Military history of Latvia during World War II

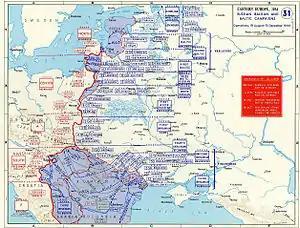
Soviet operations 19 August 1944 to 31 December 1944.

A massive Soviet assault sliced through the German lines and Army Group North was completely isolated from its neighbour. Strachwitz was trapped outside the pocket, and "Panzerverband von Strachwitz" was reformed, this time from elements of the 101st Panzer Brigade of panzer-ace Oberst Meinrad von Lauchert and the newly formed SS Panzer Brigade Gross under SS-Sturmbannführer Gross. Inside the trapped pocket, the remaining panzers and StuG IIIs of the "Hermann von Salza" and the last of Jähde's Tigers were formed into another Kampfgruppe to attack from the inside of the trap. On 19 August 1944, the assault, which had been dubbed Unternehmen Doppelkopf (Operation Doppelkopf) got underway. It was preceded by a bombardment by the Cruiser Prinz Eugen's 380mm guns, which destroyed forty-eight T-34s assembling in the square at Tukums. Contact was restored between the army groups. The 101.Panzerbrigade was now assigned to the army detachment "Narwa at the Emajõgi River Front in Estonia, bolstering the defenders' armour strength. Disaster had been averted, but the warning was clear. Army Group North was extremely vulnerable to being cut off. In 1944, the Red Army lifted the siege of Leningrad and re-conquered the Baltic area along with much of Ukraine and Belarus. However, some 200,000 German troops held out in Courland. They were besieged with their backs to the Baltic Sea. They were senselessly stuck there; the Red Army naturally did not pay much attention while concentrating its men and weapons on the attacks on East Prussia, Silesia, Pomerania, and ultimately Berlin. Colonel-General Heinz Guderian, the Chief of the German General Staff, insisted to Adolf Hitler that the troops in Courland should be evacuated by sea and used for the defense of the Reich. However, Hitler refused and ordered the German forces in Courland to hold out. He believed them necessary to protect German submarine bases along the Baltic coast.